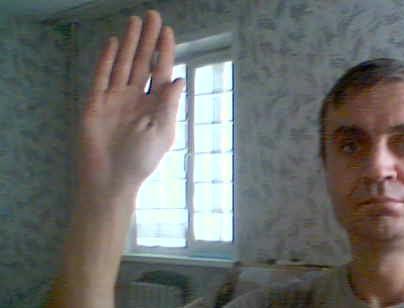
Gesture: stop